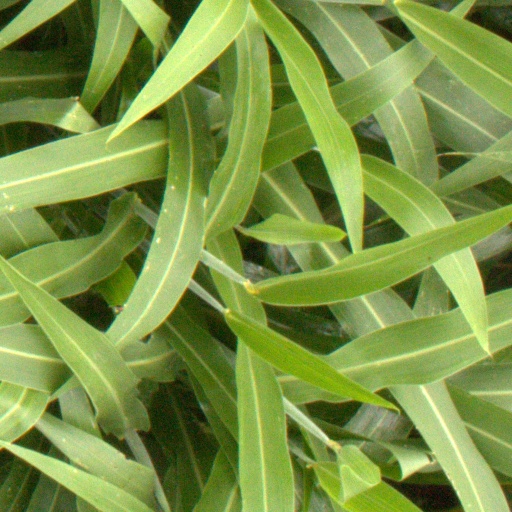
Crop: sorghum